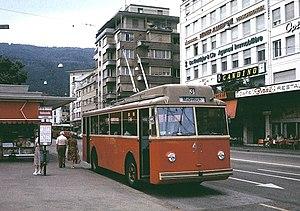
Berna était une entreprise suisse basée à Olten qui fabriquait des voitures, des camions, des autobus et des trolleybus. L'entreprise poursuit désormais son activité à Olten sous le nom de Ionbond, filiale du groupe japonais IHI.